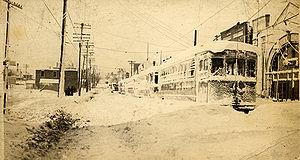
La tempête de 1913 sur les Grands Lacs, que l'on nomme aussi aux États-Unis et au Canada anglais, le Big Blow, le Freshwater Fury, ou le White Hurricane, fut une tempête extratropicale dont les vents atteignirent la violence d'un cyclone tropical et ravagèrent le bassin des Grands Lacs aux États-Unis et au Canada du 7 au 10 novembre 1913.